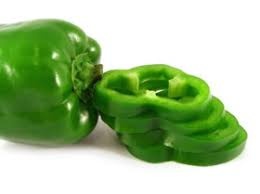
Label: capsicum